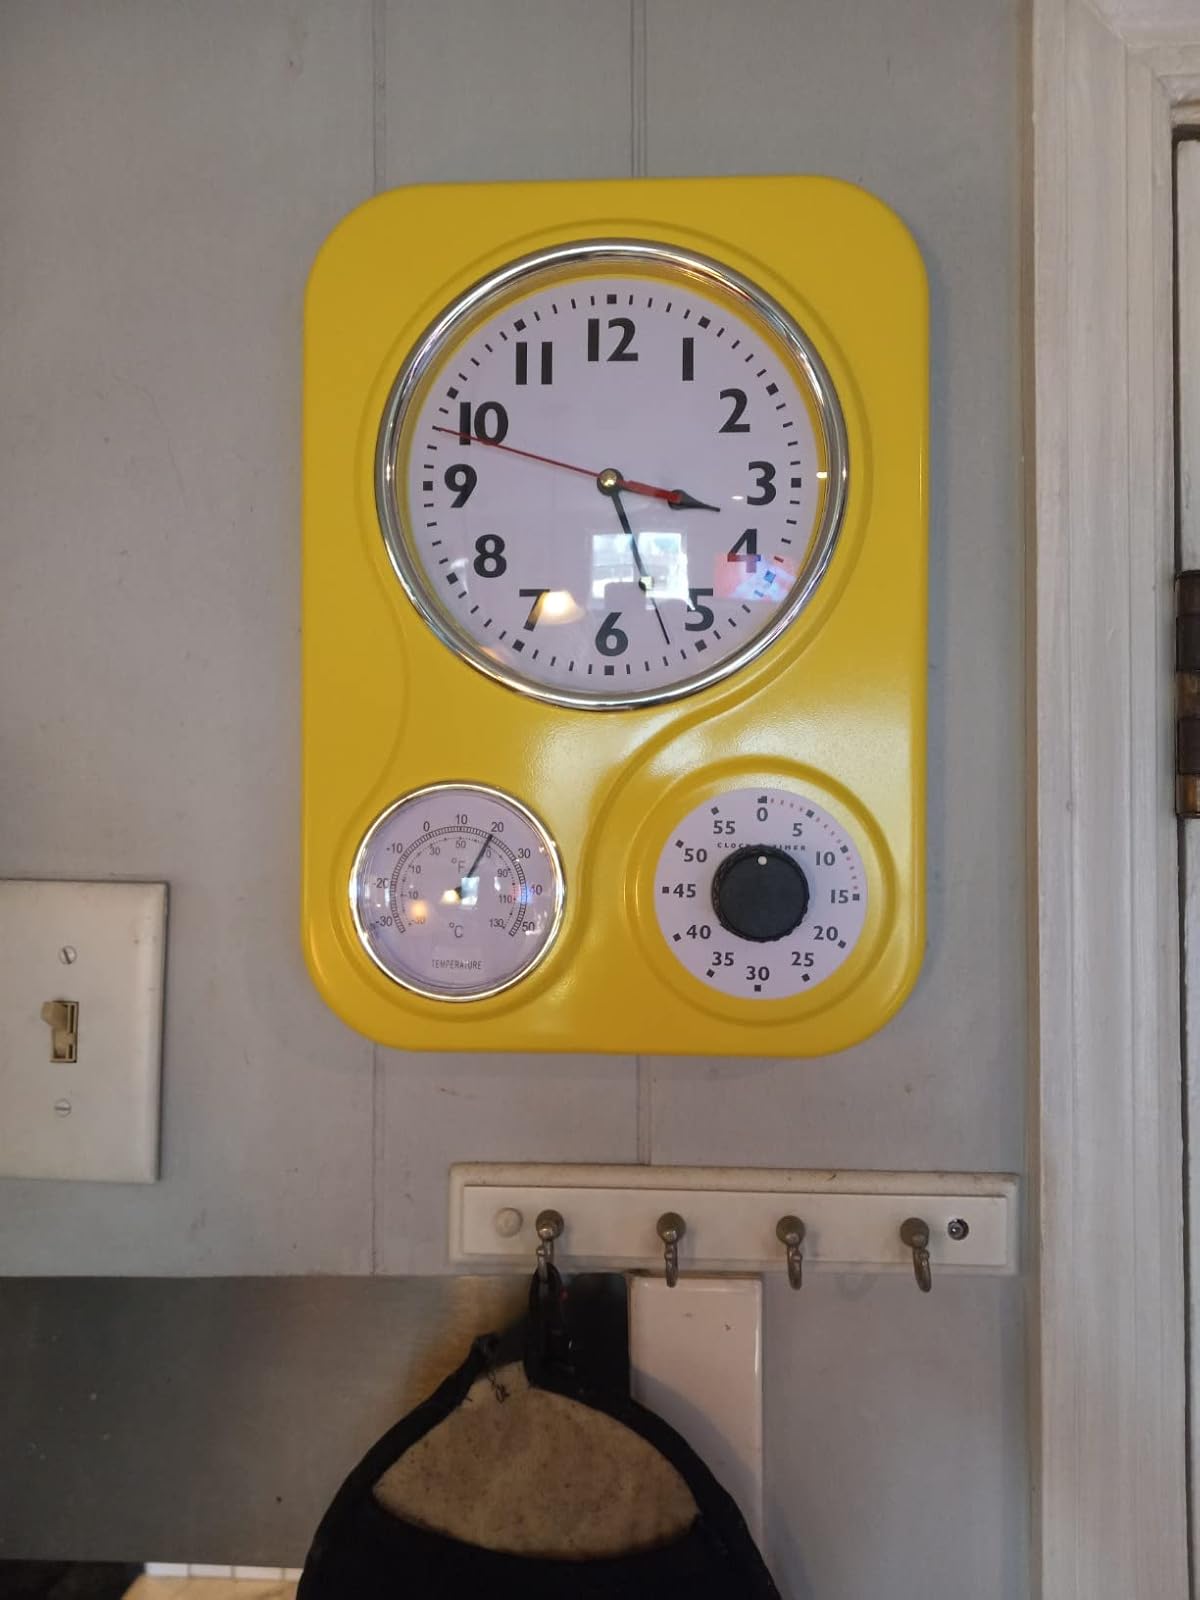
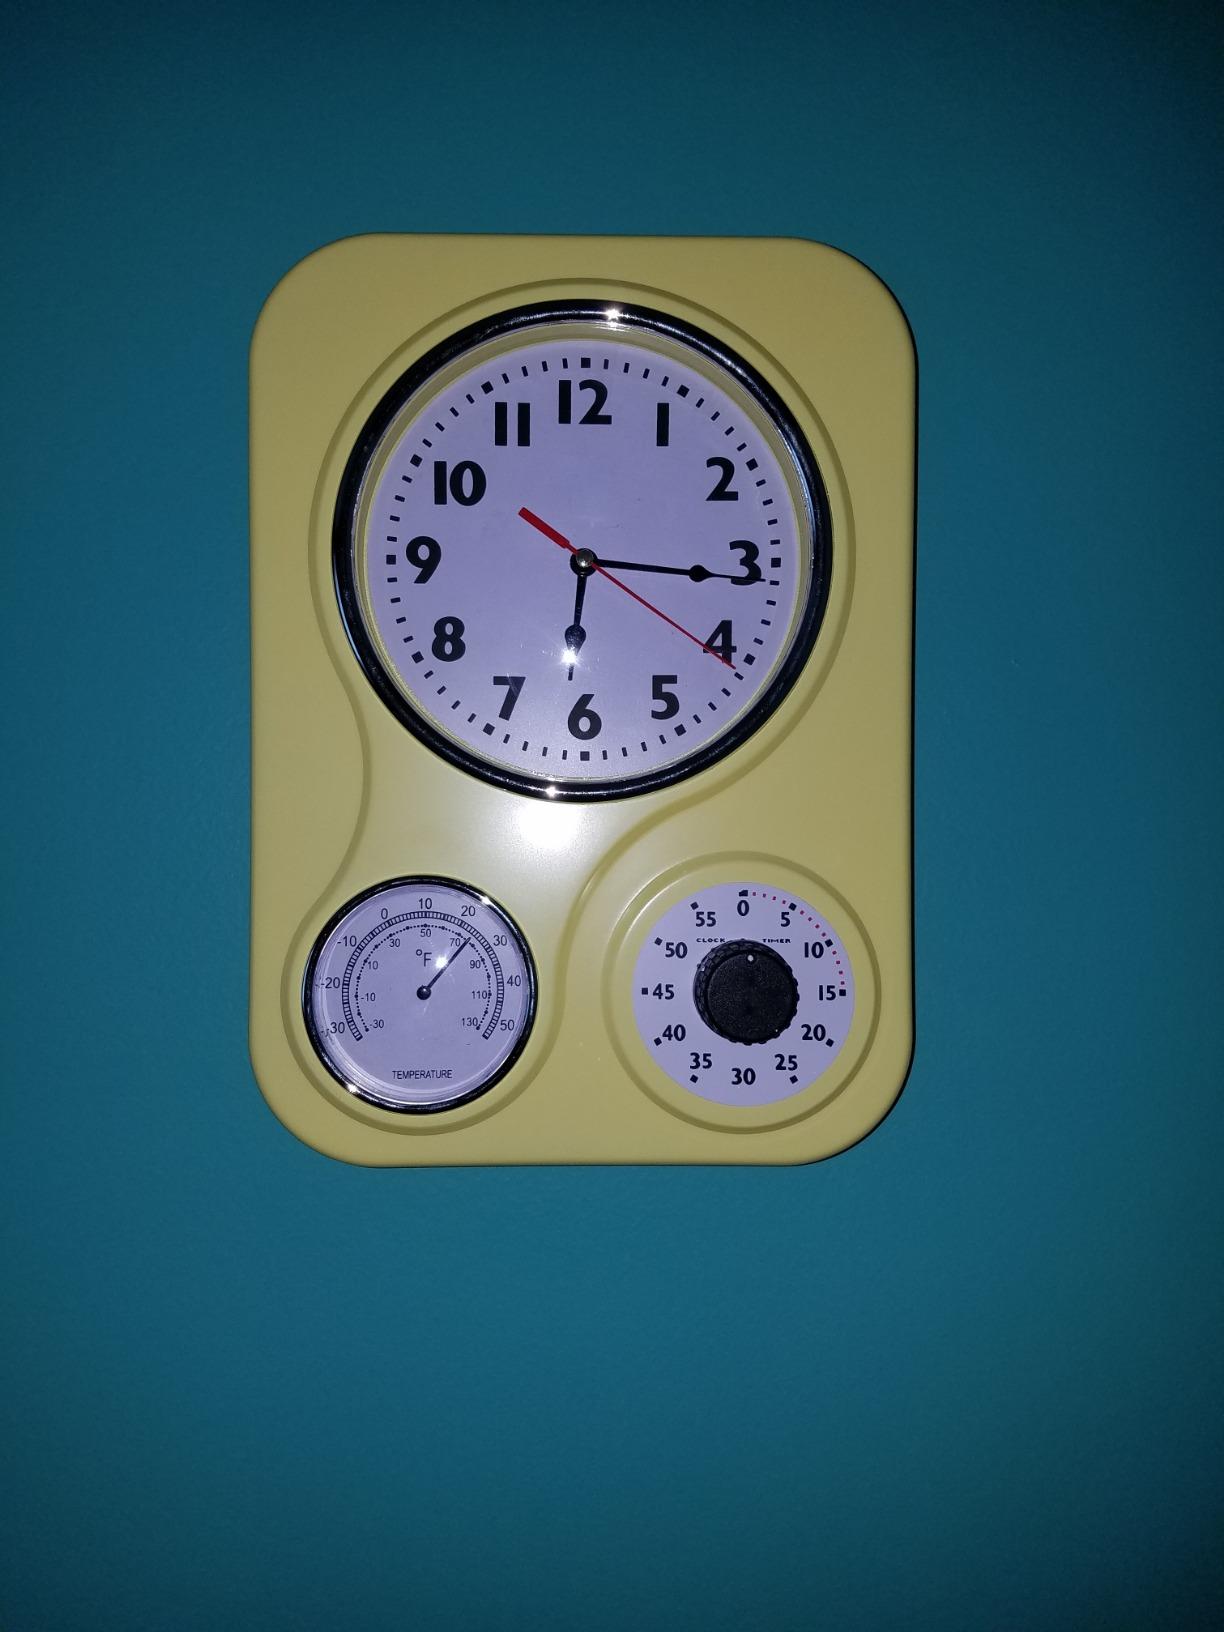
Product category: clock
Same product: yes